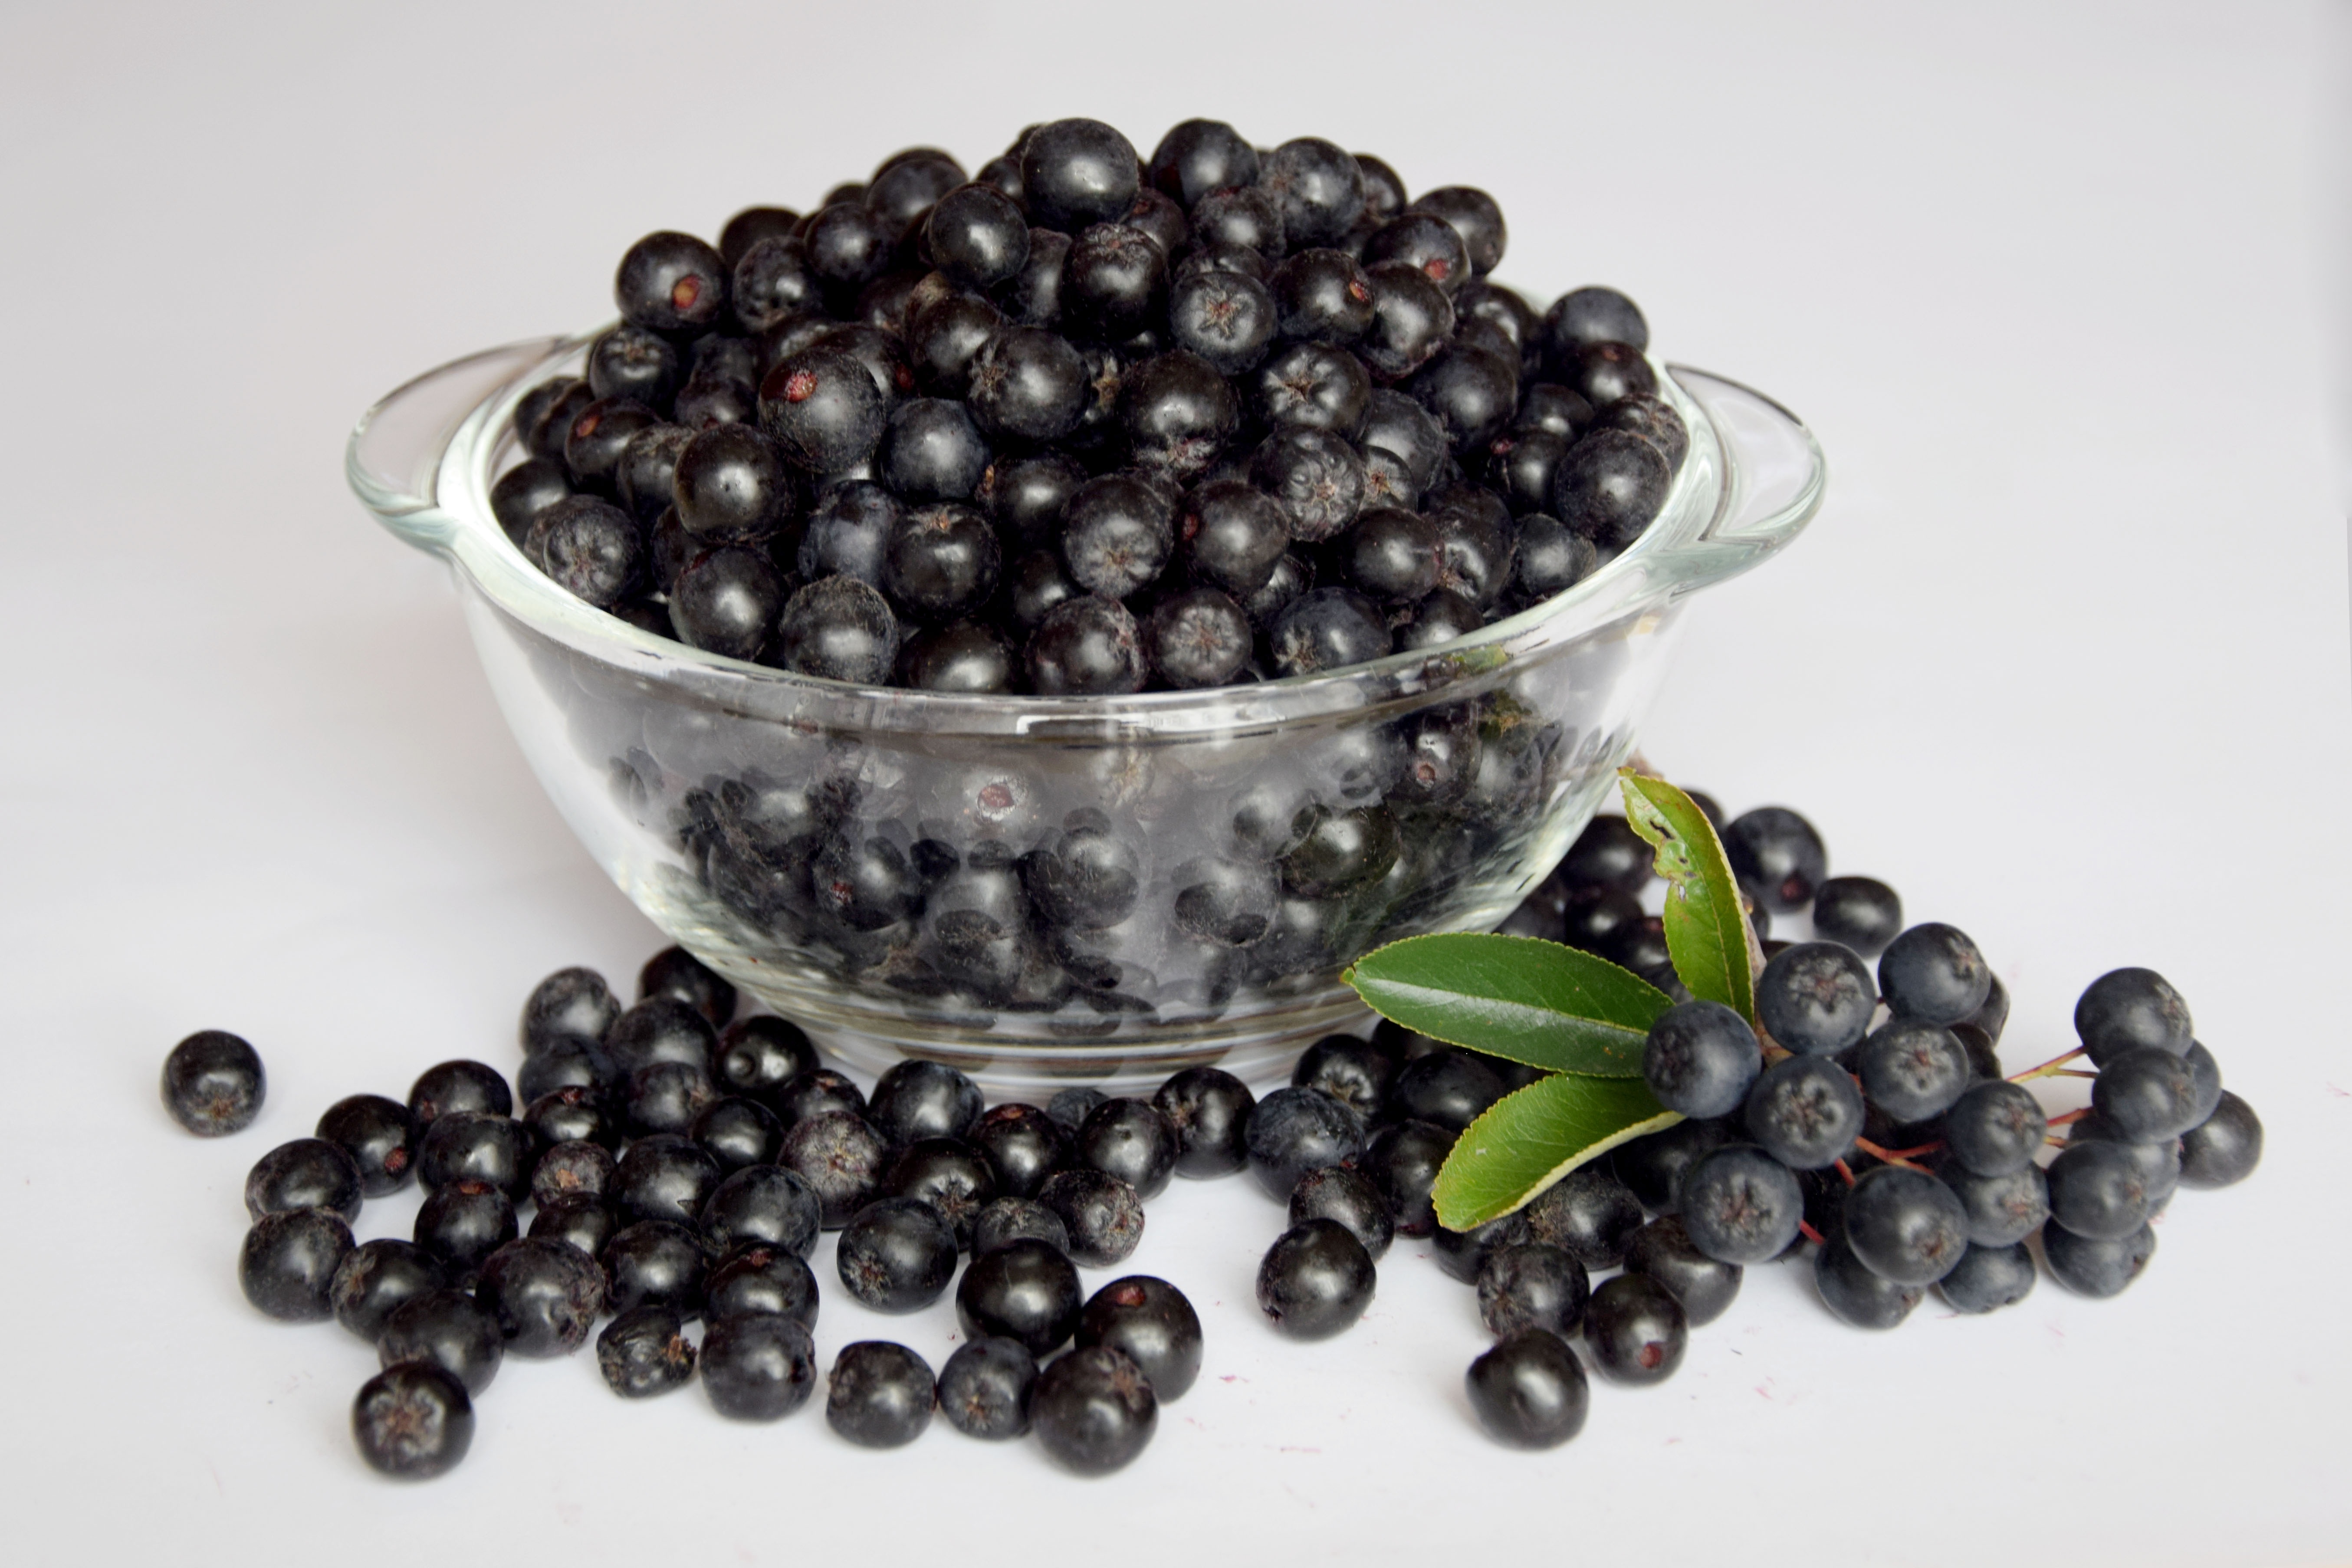
plant, fruit, berry, food, produce, blueberry, kitchen, blackberry, vitamins, healthy eating, natural food, flowering plant, aronia, bilberry, land plant, zante currant